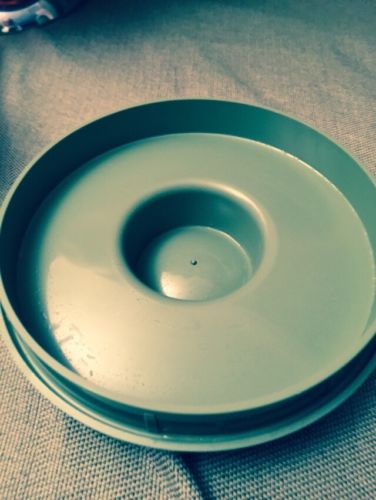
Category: coffee maker